House on Haunted Hill (1999 film)

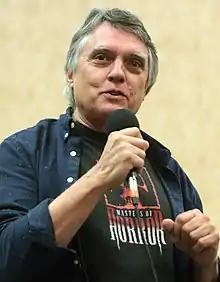
William Malone directed and co-wrote the film

"House on Haunted Hill" was the first film produced by American production company Dark Castle Entertainment. Joel Silver and Robert Zemeckis had discussed remaking William Castle's 1959 film as early as 1997. Castle's daughter Terry Castle served as co-producer on the remake. Director William Malone was a fan of the original film, which he had seen in his childhood. Malone and producer Dick Beebe worked on the film's screenplay for a year and a half. According to Malone, he wrote approximately twenty percent of the screenplay, though he did not take a writing credit on it.